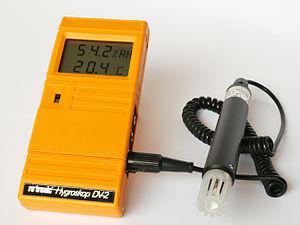
Un Thermo-hygromètre désigne un matériel électronique mesurant à la fois la température et l'humidité relative. La mesure se fait au moyen de sondes adaptées, éventuellement à distance.